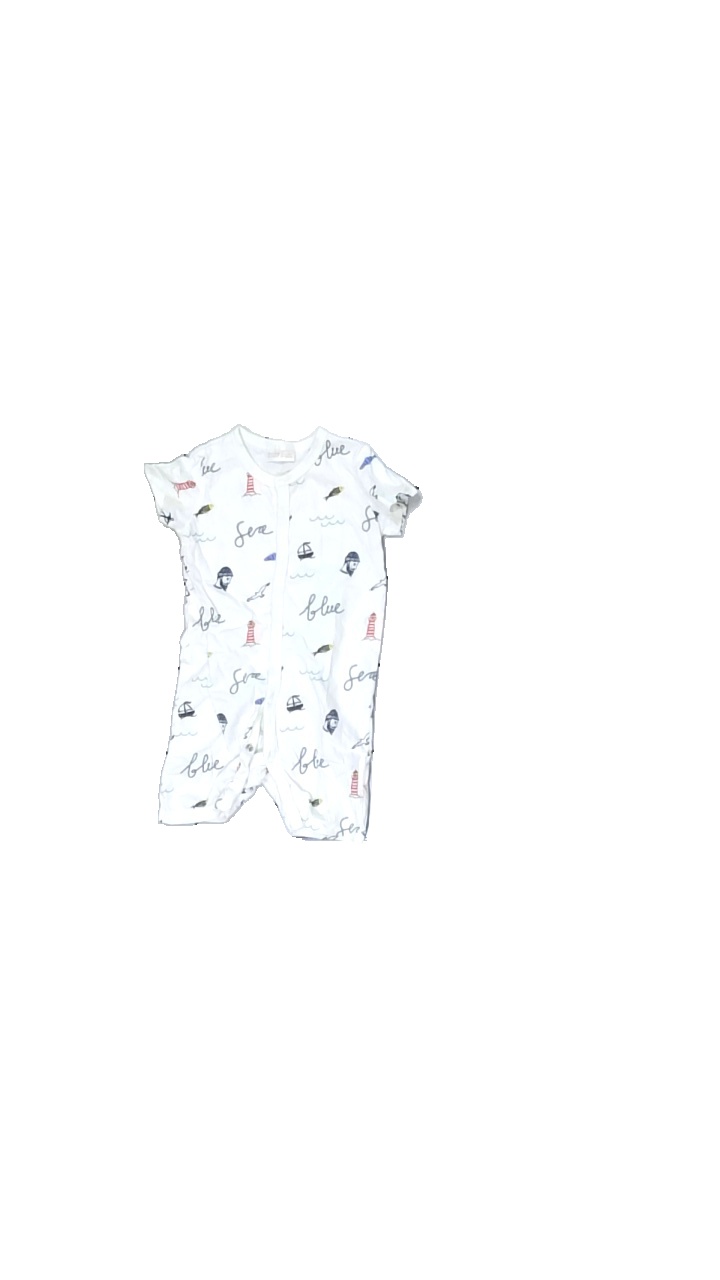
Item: Top (Children)
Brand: Lindex
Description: vit onepice med text, fiskar och andra vatten relaterade motiv
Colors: White, Blue, Red, Multicolor
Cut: Regular
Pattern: Other
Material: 100% cotton
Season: All
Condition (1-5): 5
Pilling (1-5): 5
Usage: Reuse
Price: <50